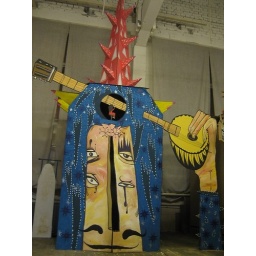
house with guitar (c) by zlu_4a